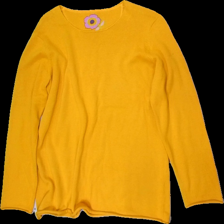
View: front
Type: Sweater
Category: Ladies
Brand: Gudrun Sjödén
Colors: Orange
Material: 100% cotton
Cut: C-collar, Loose
Size: M
Season: All
Stains: Minor
Smell: Minor
Price range: 50-100
Recommended usage: Reuse